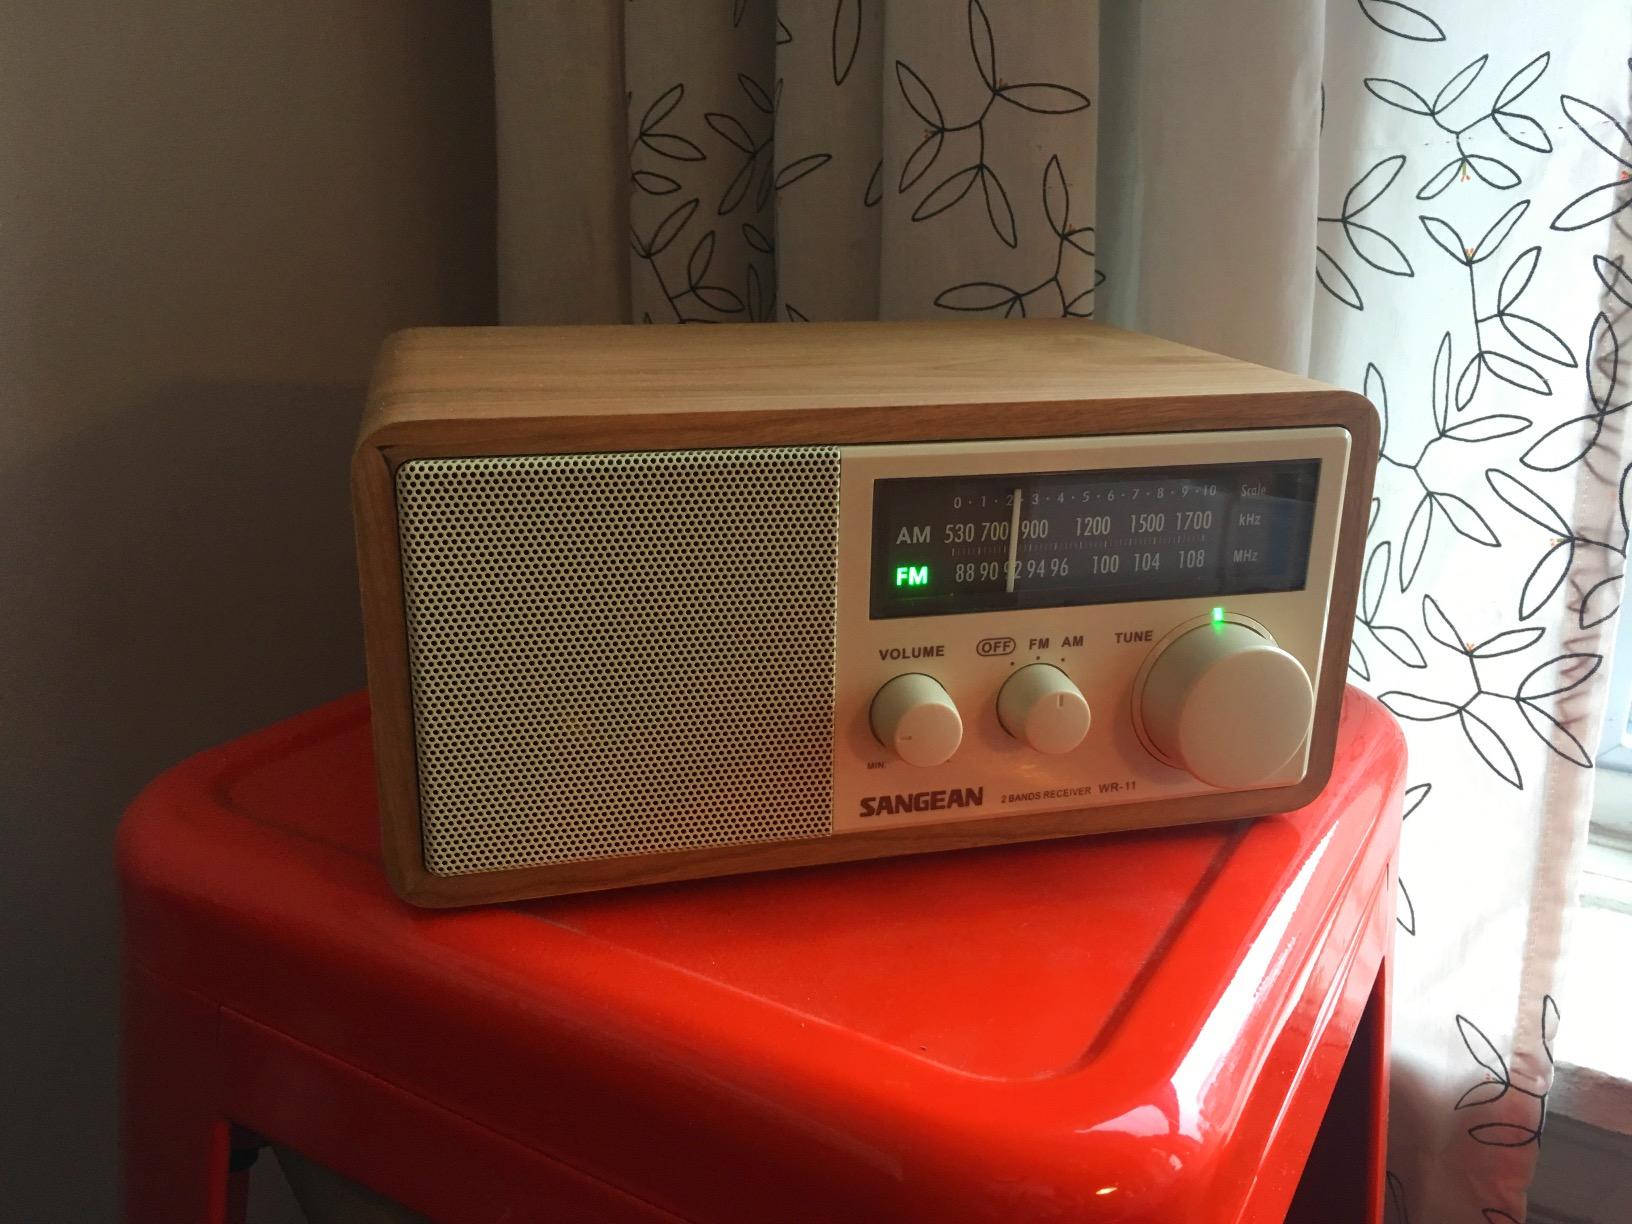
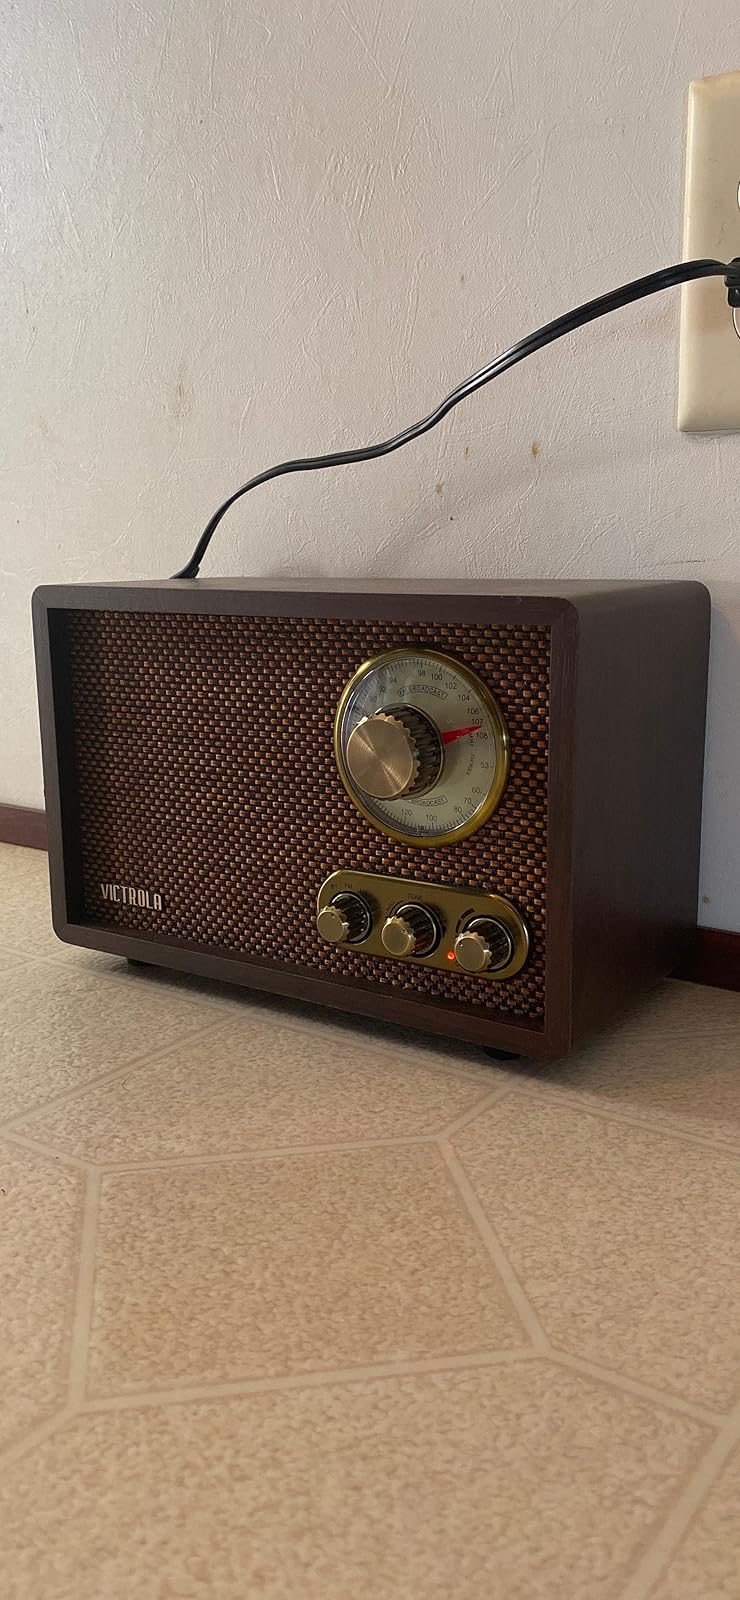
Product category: radio
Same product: no